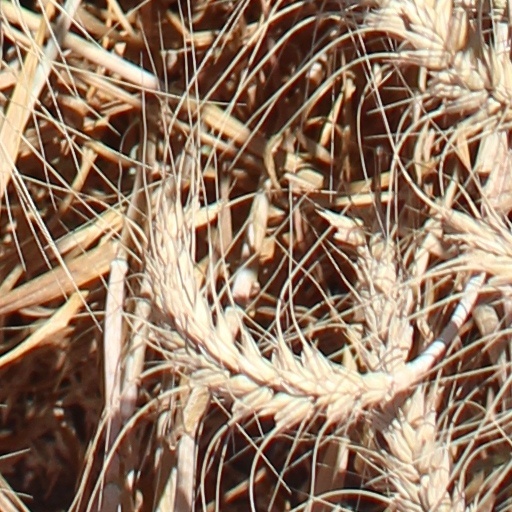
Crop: wheat